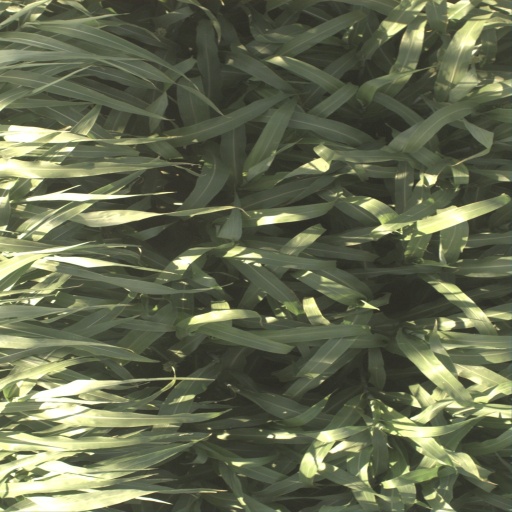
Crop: sorghum